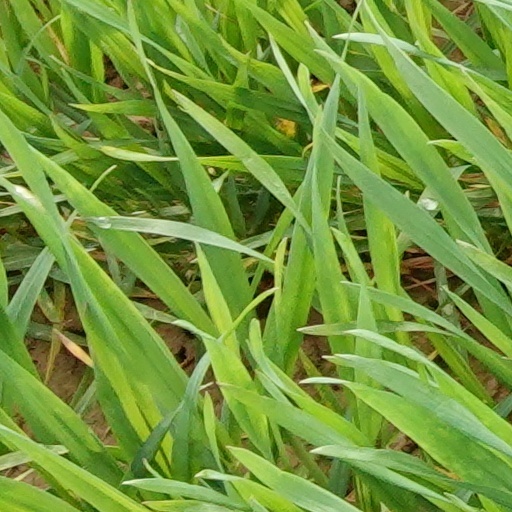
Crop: wheat